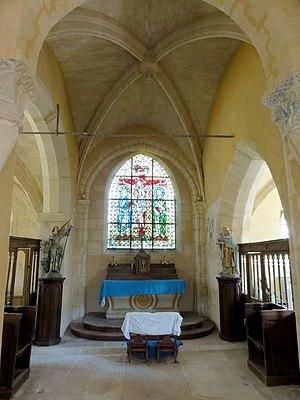
Intérieur de l'église (voir titre).
L'église Saint-Aignan est une église catholique paroissiale située à Arthies, en France. C'est l'une des églises romanes les plus anciennes du Vexin français. Son clocher en bâtière date de la seconde moitié du XIᵉ siècle, et n'a pas son pareil dans la région. Sa base comporte, à l'ouest et à l'est, deux arcades en plein cintre retombant sur de lourds chapiteaux d'une sculpture archaïque, qui dénotent de l'influence normande. Son étage de beffroi est ajouré de deux très étroites baies en plein cintre par face, qui sont flanquées de deux colonnes monolithiques munies de chapiteaux semblables, criblés de petits trous circulaires, et possèdent des linteaux monolithiques échancrés. La nef est également romane, et conserve notamment ses fenêtres d'origine. Sinon, aucun élément roman n'est plus visible en élévation. Les voûtes de la Renaissance cachent une charpente en carène renversée du XVᵉ siècle, conçue pour être lambrissée. Le petit chœur rectangulaire n'est plus celui d'origine, mais comporte notamment deux formerets avec leurs colonnettes à chapiteaux du second quart du XIIᵉ siècle.